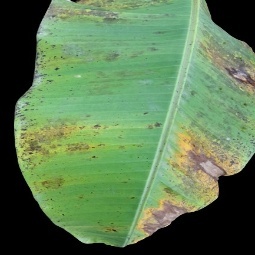
Label: Potassium